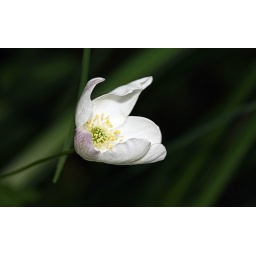
I really don't know what these tiny white flowers are...bloom every year in a mass along our hedge